Halit Karsıalan

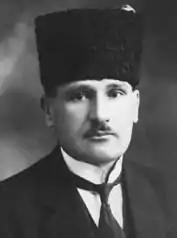

Halit Karsıalan, commonly known as "Deli" Halid Pasha (1883 in Beşiktaş, Istanbul, Ottoman Empire – 14 February 1925) was a Turkish career officer and politician.